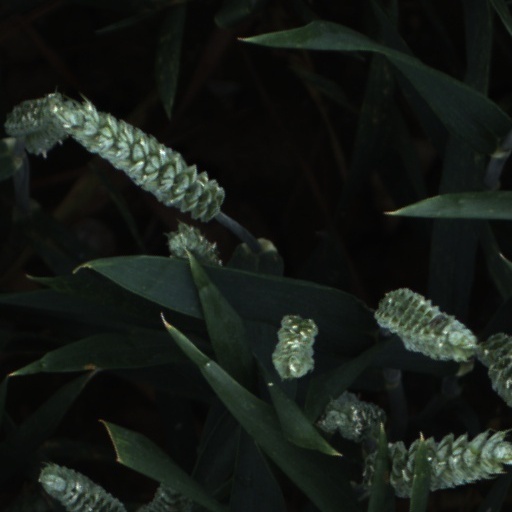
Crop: wheat